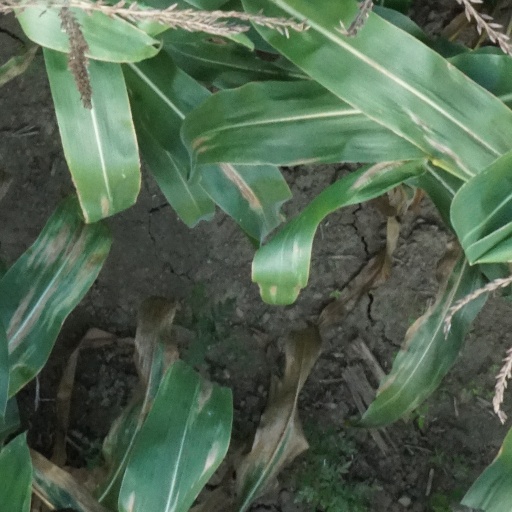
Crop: maize; corn